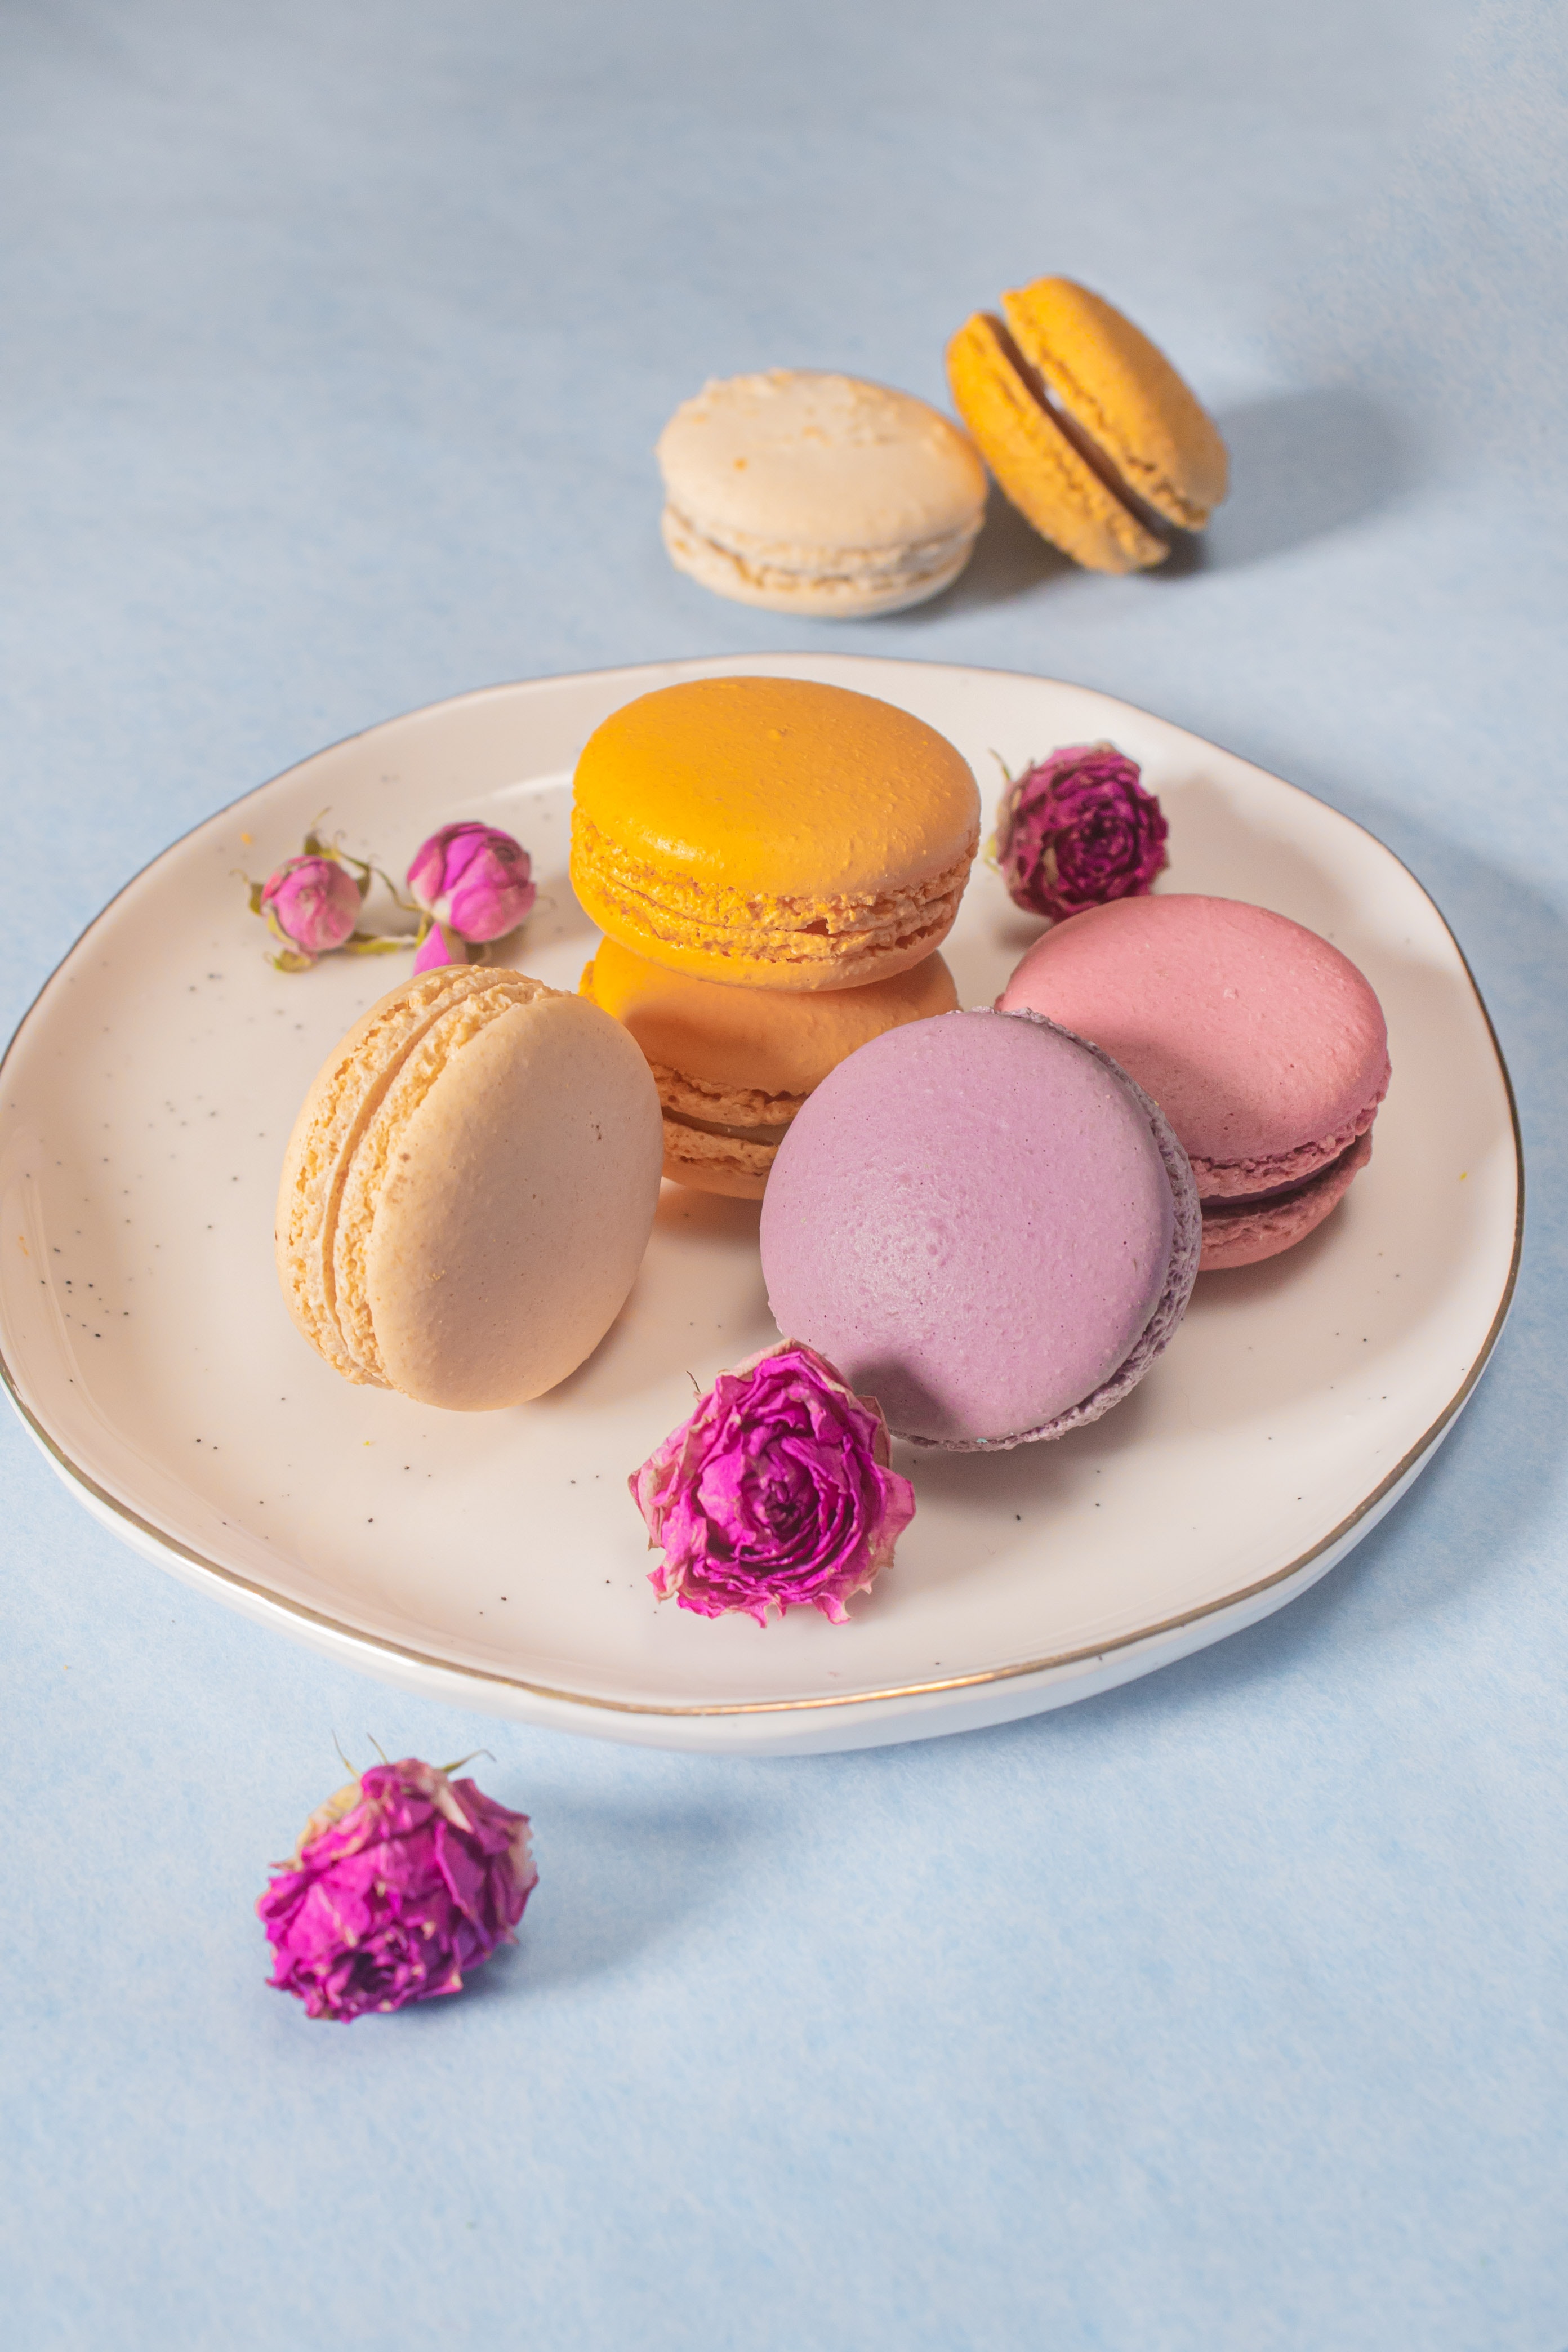
cake, macaroon, food, tableware, dishware, ingredient, plate, serveware, recipe, pink, dish, cuisine, easter egg, Sandwich Cookies, petal, baked goods, dessert, platter, finger food, sweetness, baking, sugar cake, egg, event, confectionery, fashion accessory, drinkware, magenta, frozen dessert, peach, fondant, icing, cookie, comfort food, food additive, oval, doily, petit four, snack, buttercream, pastry, fast food, teacup, circle, Cake decorating supply, cup, bread